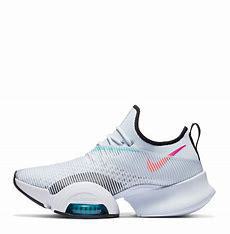
Brand: Nike
Model: Air Zoom Superrep 2